Campestre, Minas Gerais

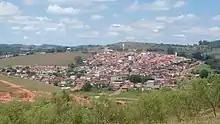
Panoramic view of Campestre

Campestre is a Brazilian municipality located in the south of the state of Minas Gerais. Its population is 21,054 (2020) and its area is 54 km².